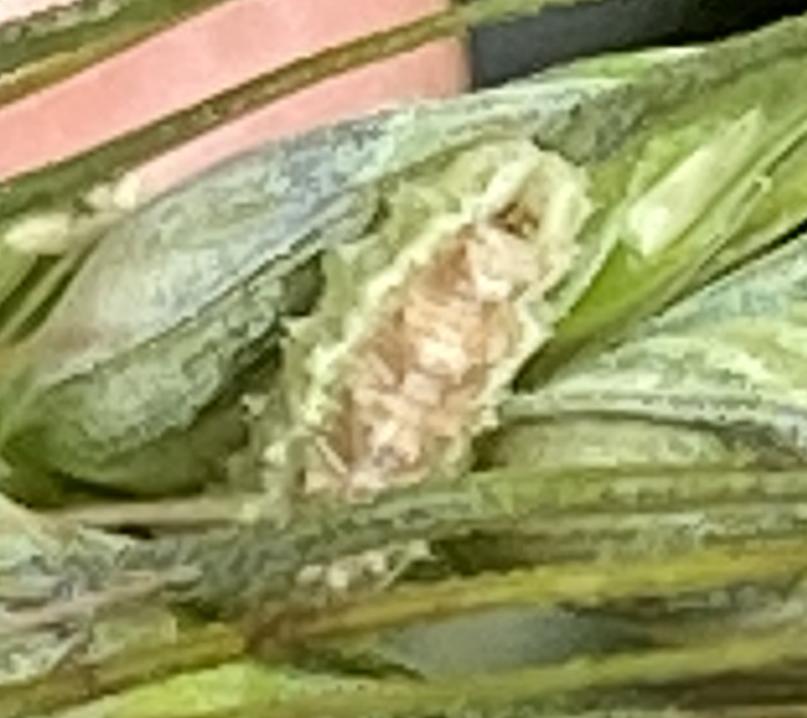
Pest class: predators